Wem

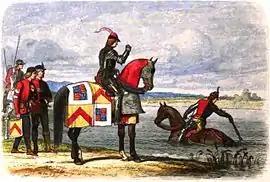
2nd Duke of Buckingham, leader of Buckingham's Rebellion finds the River Severn swollen. Shortly after this his army deserts, and he flees to Wem, where he is apprehended at Lacon dressed as a peasant and digging a ditch.

The supposed route of the walls or earthworks follows Noble Street, Wem Brook, the Roden and crossing the High Street between Leek Street and Chapel Street.